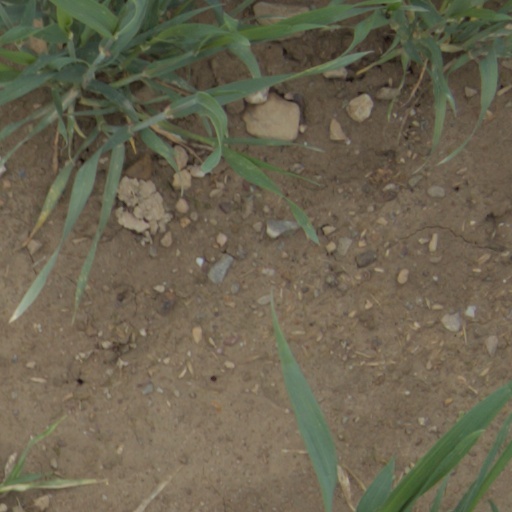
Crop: wheat